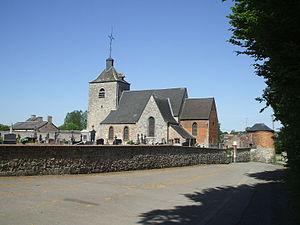
église de saint aubin nord france
Saint-Aubin est une commune française située dans le département du Nord, en région Hauts-de-France.